Governor John S. Barry House

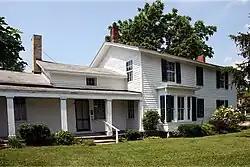

The Governor John S. Barry House is a private house located at 280 N. Washington Street in Constantine, Michigan. It was listed on the National Register of Historic Places in 1972. It currently houses the Governor John S. Barry Museum.